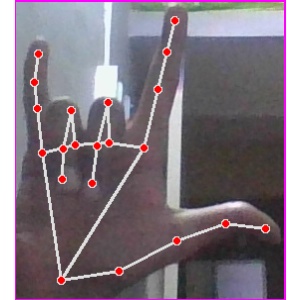
अक्षर: व